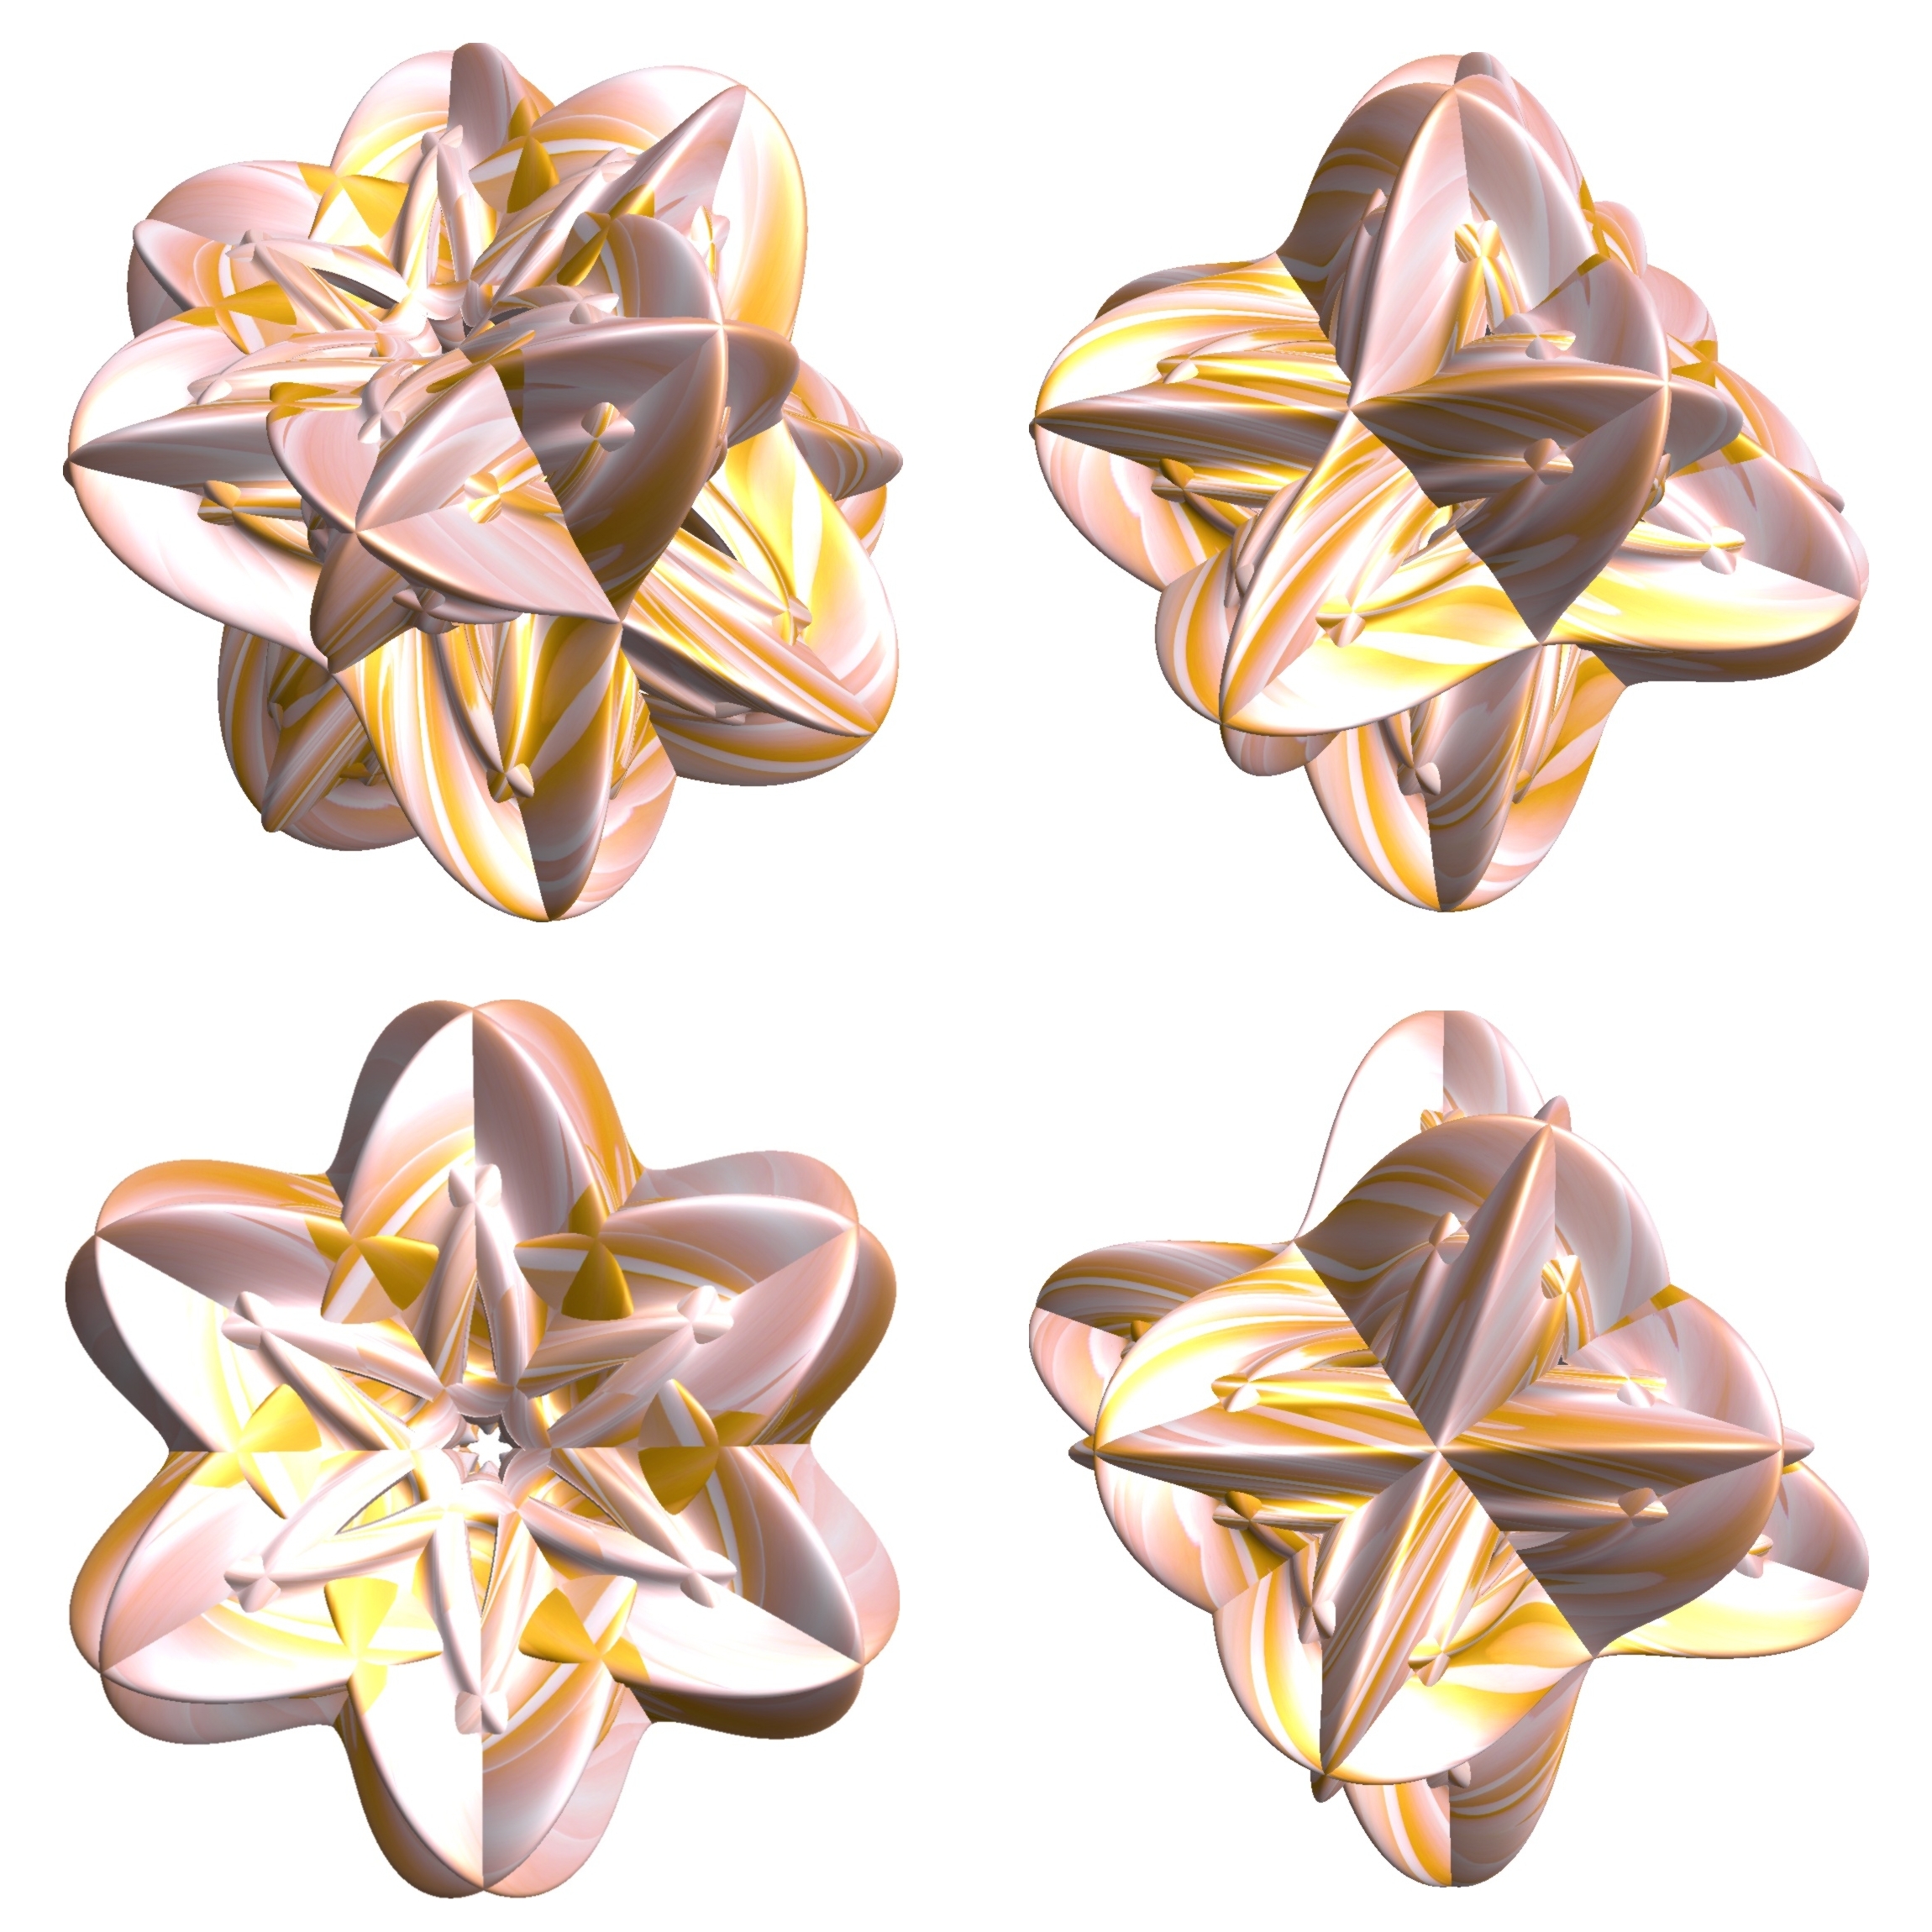
structure, wheel, texture, flower, petal, pattern, geometry, jewellery, sculpture, art, design, earrings, symmetry, 3d, graphic, shape, torus, mathematica, cg, parametricplot3d, code, program, algorithm, mapping, geometricsculpture, fashion accessory